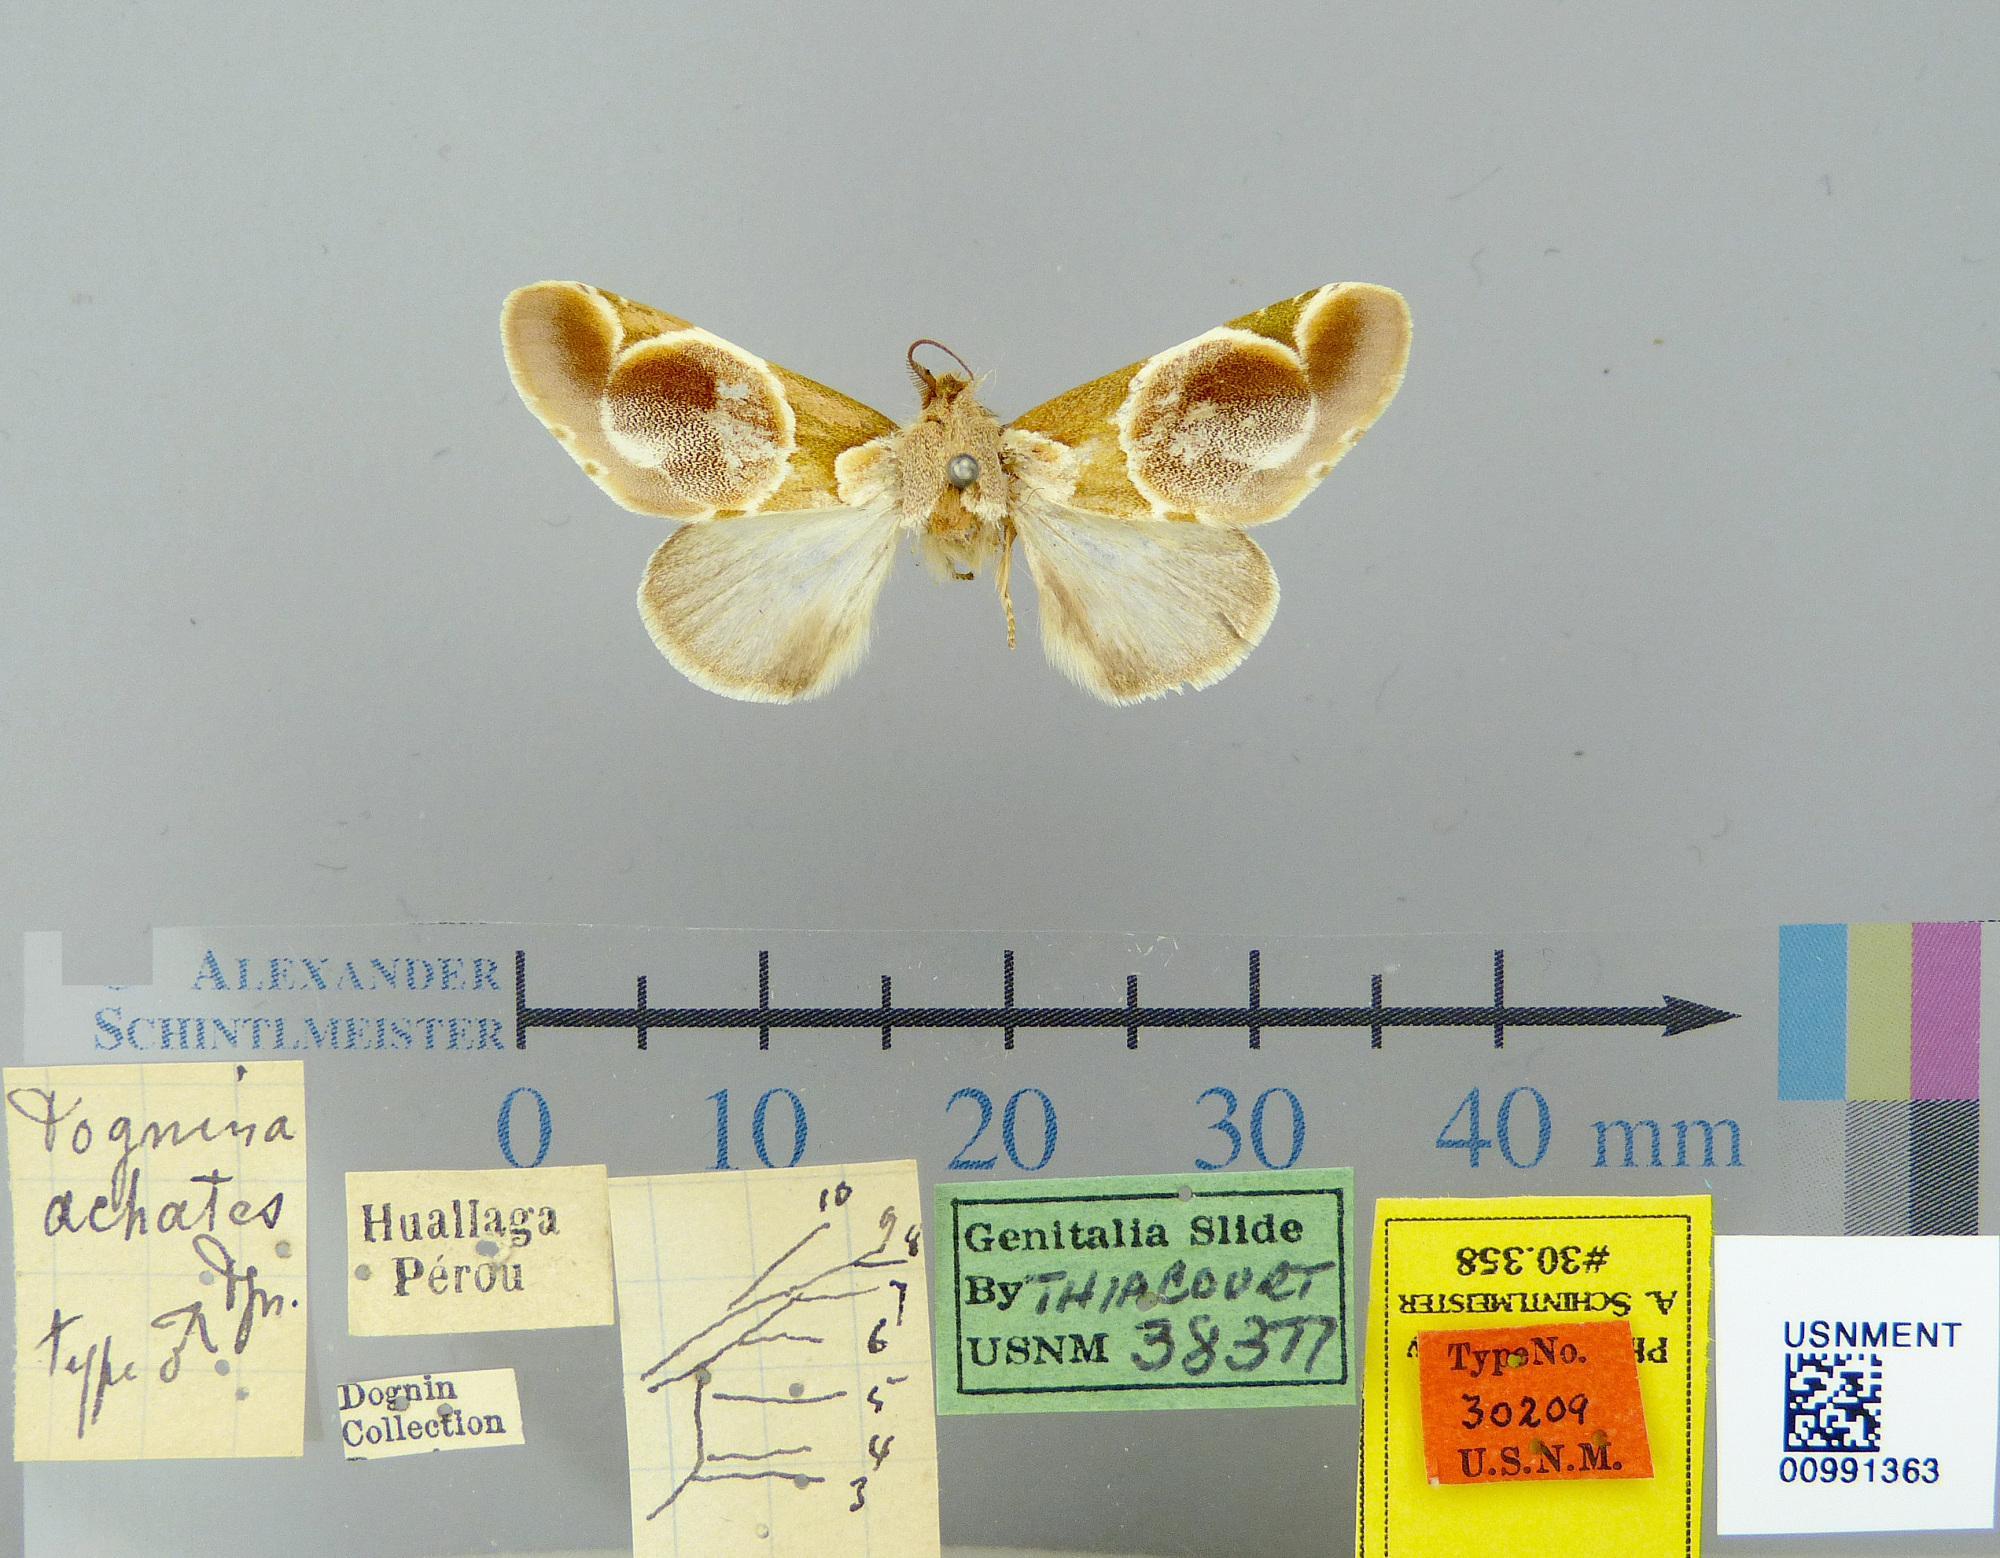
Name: Dognina achates
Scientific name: Dognina achates Dognin, 1908
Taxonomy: Animalia, Arthropoda, Insecta, Lepidoptera, Notodontidae
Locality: Huallaga, Unknown, Peru